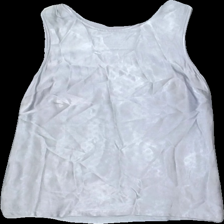
View: front
Type: Tank top
Category: Ladies
Brand: Not in the list
Brand text on label: Premium
Colors: Grey
Material: 100% viskos
Pattern: Glitter
Cut: C-collar
Size: M
Season: All
Price range: <50
Recommended usage: Reuse
Description: linne